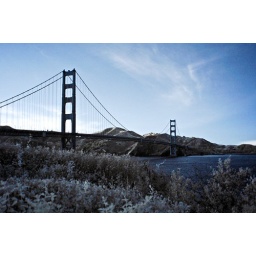
Nikon D70, self converted to shoot in the IR spectrum. Typical color enhancement by swapping red and blue channels.